Lake Manix

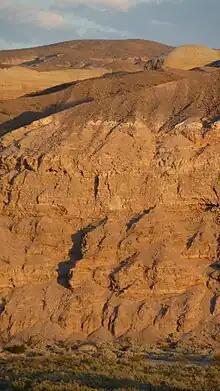
Shorelines of Lake Manix

Originally, the Mojave River flowed southward before tectonic changes forced its course into the Mojave Desert between 2 and 1.5 million years ago. At that point, the river ended at Victorville, and after 575,000–475,000 years ago, in Harper Lake. About 500,000 years ago, it reached the Cady Basin of Lake Manix, based on tephrochronological dating of the Bishop Tuff. At first, the river may have alternated between Harper Lake and Lake Manix. 190,000 years ago, Afton Basin was integrated with the other three basins, as the river cut through the Buwalda Ridge. The presence of deposits with chaotically bedded rocks suggests that the breakthrough took the form of a catastrophic flood that may have been a mudflow. Afton Basin had a bottom at an altitude of before; as it was integrated into Lake Manix, sedimentation progressively filled it. The course change from Harper Lake to Lake Manix was not immediately stable; 25,000 years ago, the Mojave River was again filling both lakes before definitively shifting to Manix by 20,000 years before present.